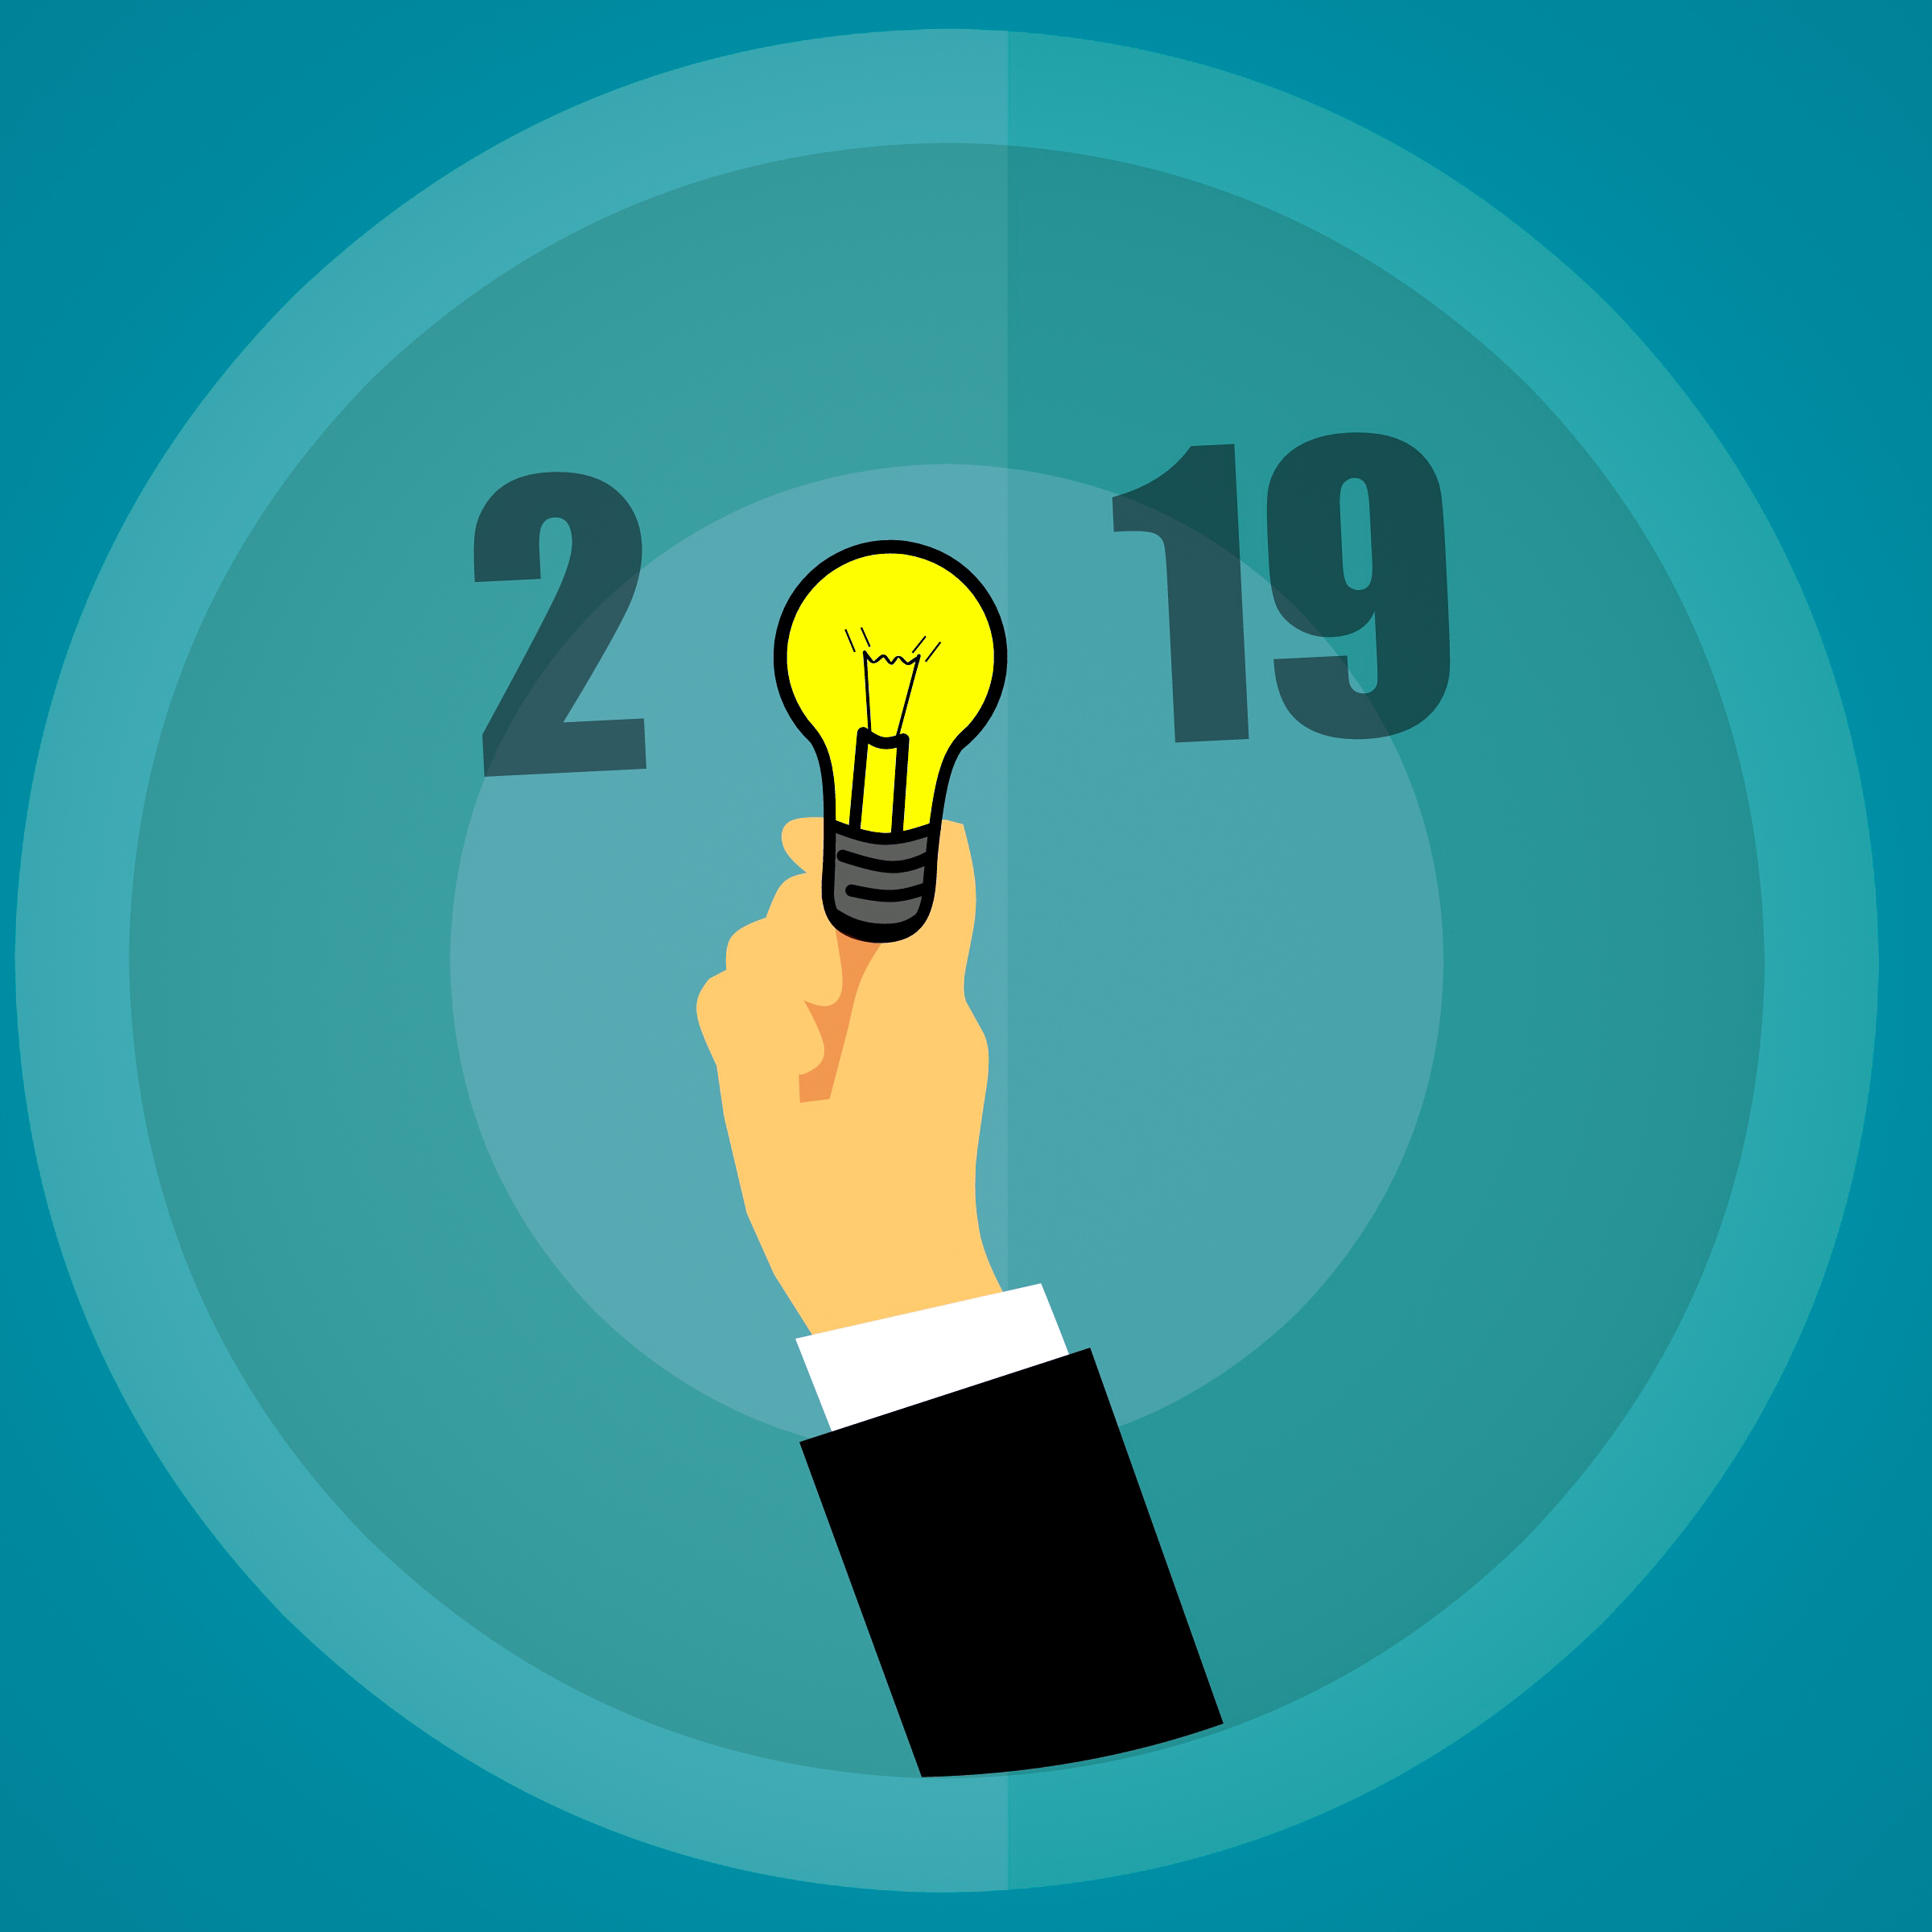
happy new year, ideas, 2019, bulb, creativity, design, flat, hand, holding, human, inspiration, lay, light, lightbulb, pastel, creative, brainstorm, male, competition, symbol, colorful, bright, electric, genius, power, blue, product, human behavior, font, illustration, graphic design, computer wallpaper, graphics, art, logo